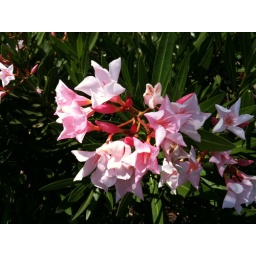
flowers in office complex